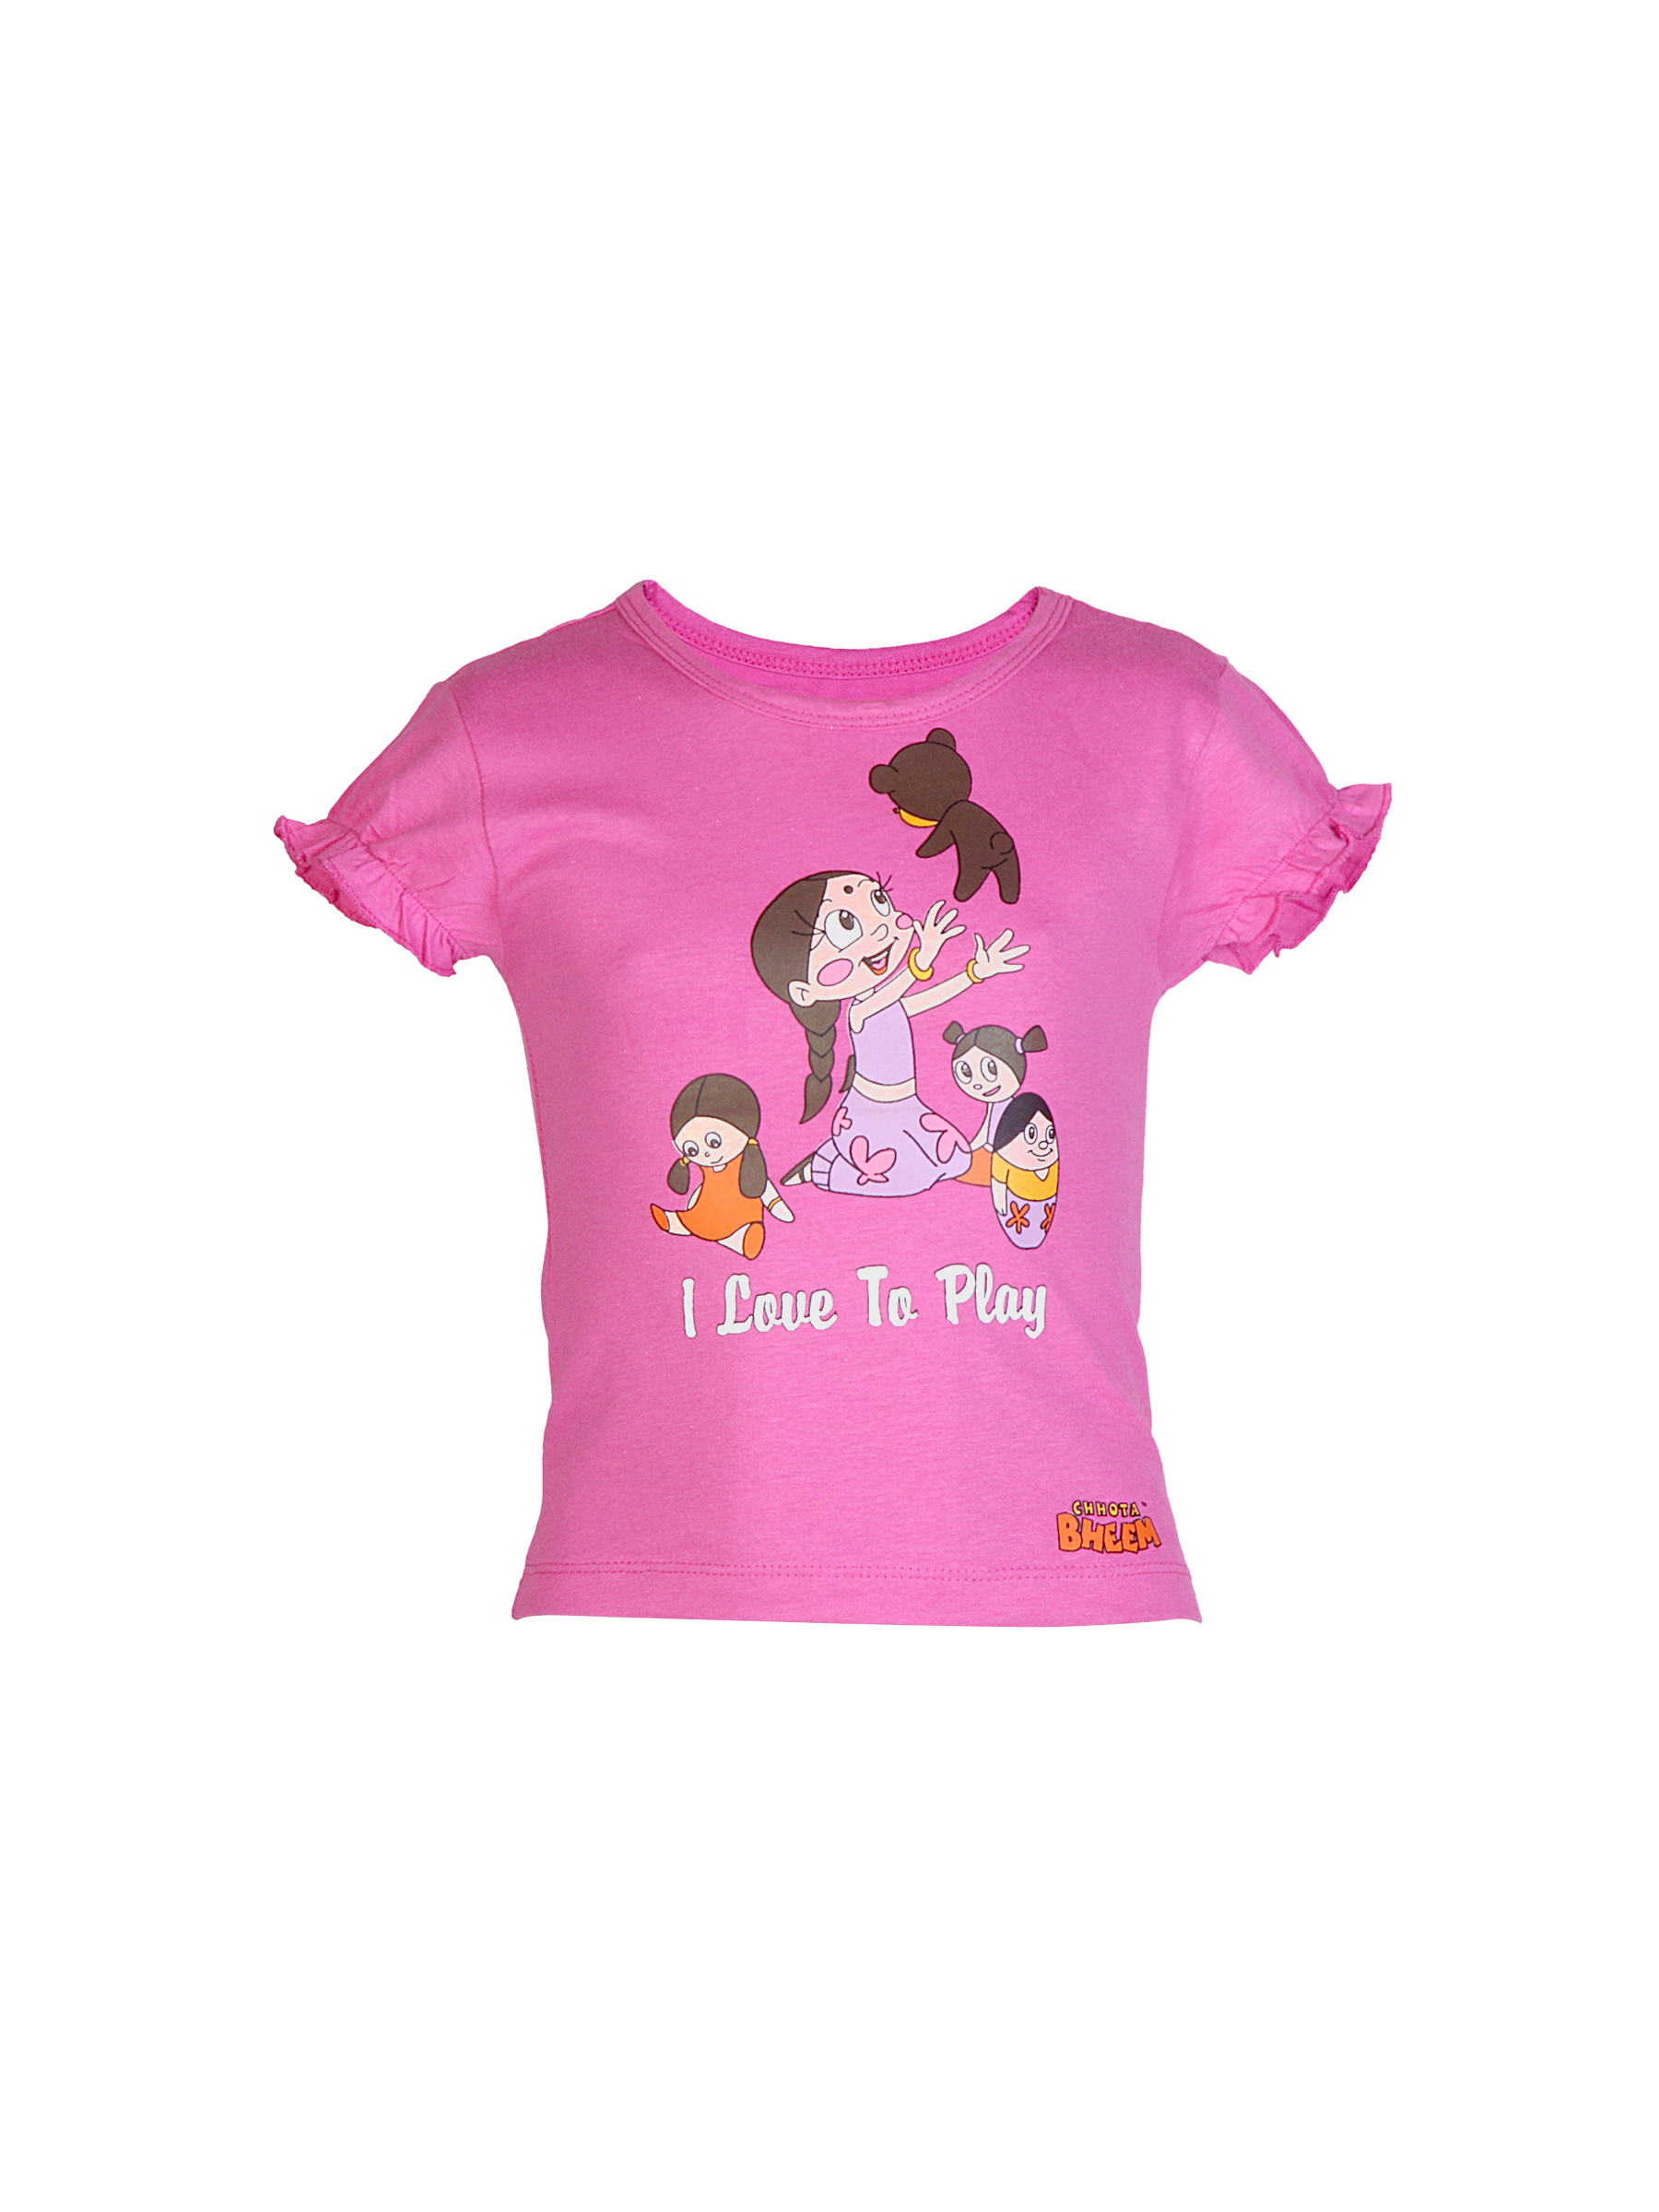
Chhota Bheem Kids Girl  I Love to Play Pink Tshirt
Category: Apparel / Topwear / Tshirts
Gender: Women
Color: Pink
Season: Fall 2011
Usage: Casual